Ice resurfacer

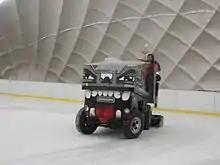
A Zamboni ice resurfacer at work in Gdańsk

The first ice resurfacer was invented by Frank Zamboni, who was originally in the refrigeration business. He created a plant for making ice blocks that could be used in refrigeration applications. As the demand for ice blocks waned with the spread of compressor-based refrigeration, he looked for another way to capitalize on his expertise in ice production.